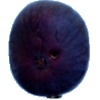
Label: Fig 1